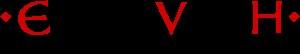
Édimbourg /edɛ̃buʁ/ est une ville d'Écosse au Royaume-Uni.